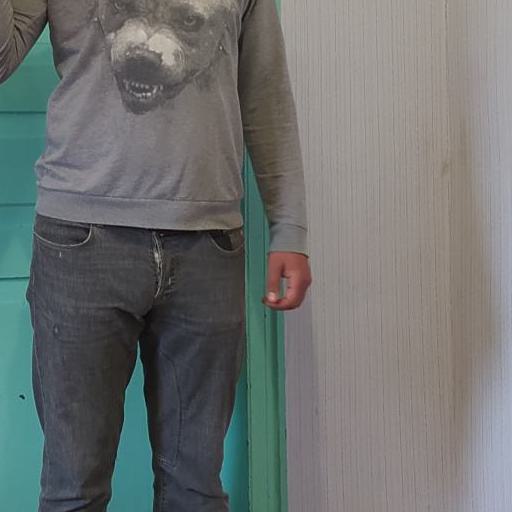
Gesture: no_gesture